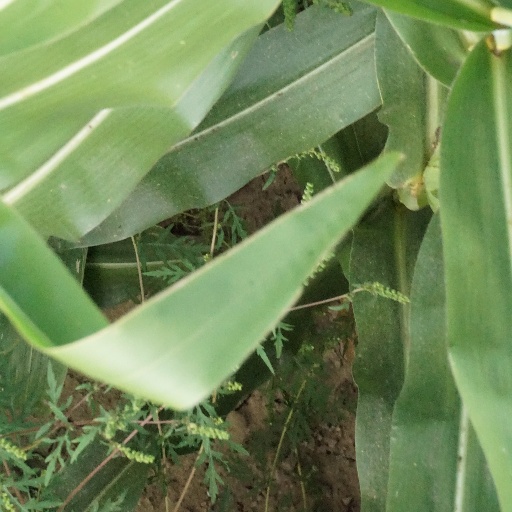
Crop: maize; corn